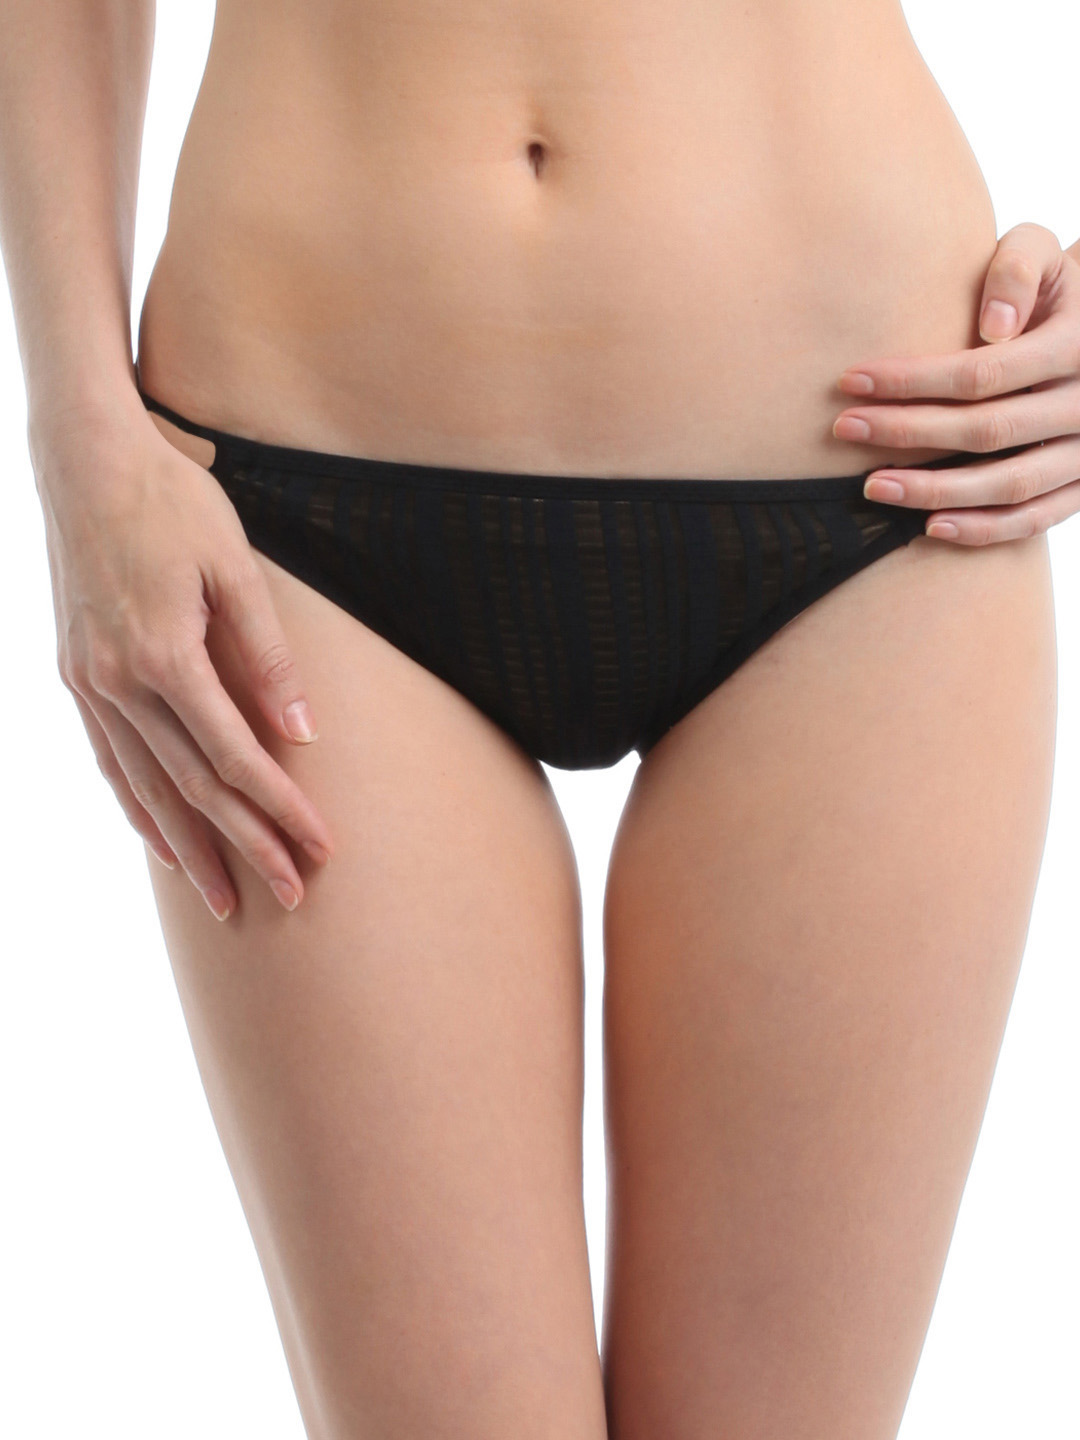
Enamor Women Black Bikini Briefs
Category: Apparel / Innerwear / Briefs
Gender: Women
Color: Black
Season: Summer 2017
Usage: Casual